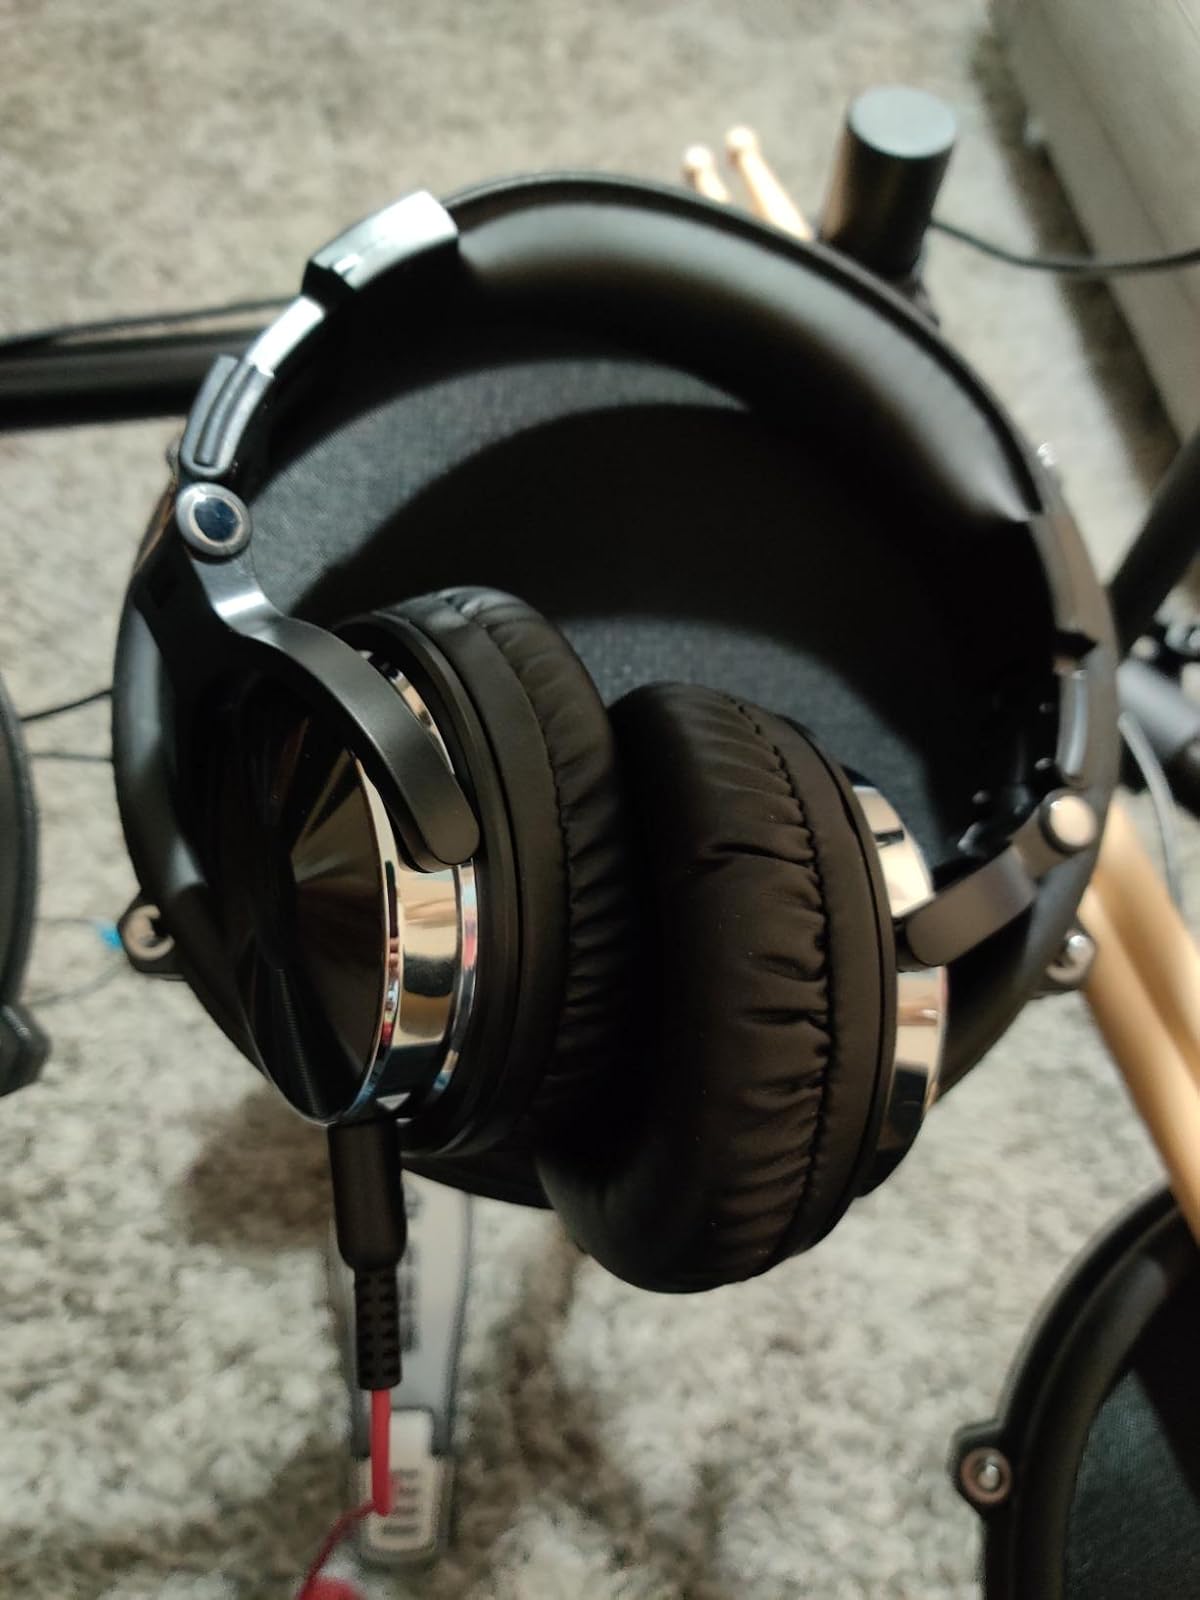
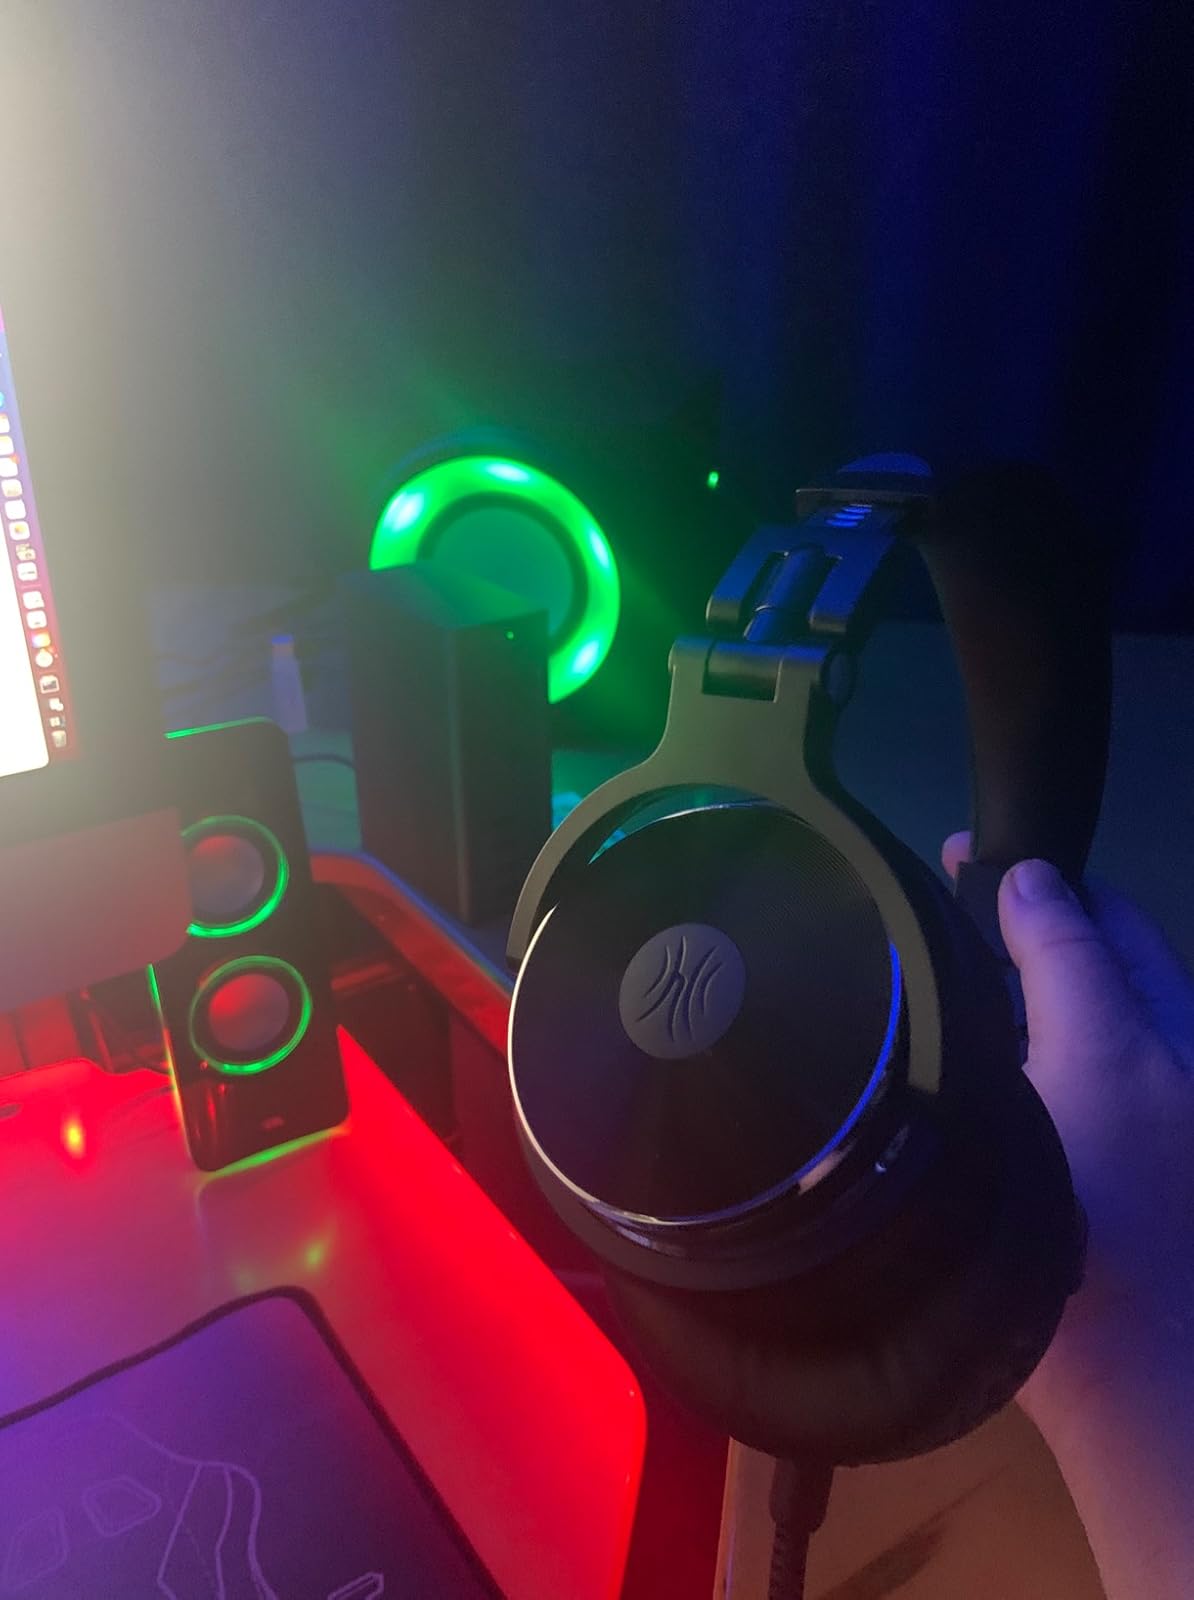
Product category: headphones
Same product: yes